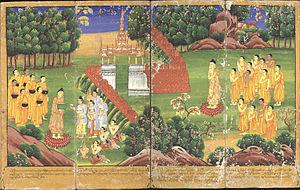
Le Sangha, peut être traduit par communauté, et désigne, dans son sens le plus restreint, la communauté spirituelle des arya-bodhisattva, ou bien les arya ayant déjà atteint une perception directe de la vacuité des phénomènes, première des terres de bodhisattva.